Steep Rock Lake

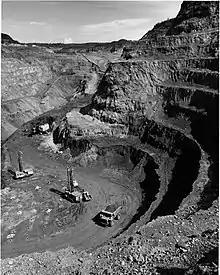
View of mining in the Roberts Open Pit Mine.

The second mine to be opened by Steep Rock Iron Mines was the "A" Ore Zone. It was later renamed the Hogarth Mine in honor of Major-General Donald Hogarth who was the second president of Steep Rock Iron Mines and is credited with obtaining the funds for the diversion. In 1949, Construction Aggregates Corporation (CAC) was hired to help with the dredging in the "A" ore zone. CAC brought in a 30-inch all electric dredge called the "Nebraska"-later renamed "Steep Rock"- to assist in the dredging project. The dredge was launched into the "A" ore zone on November 2, 1950, along with a smaller dredge named "La Seine". In June 1950, Donald Hogarth died and Morson Scarth "Pop" Fotheringham took over as president of Steep Rock Iron Mines. In the spring of 1951, discoloration of the Seine River from the dredging overburden reached a point of concern and accusations of pollution from outdoor groups and residents reach the newspapers. To fix the discoloration issue, a second diversion was planned. It would divert the river from the top of Wagita Bay to the bottom of the Tracy Rapids. This diversion was opened May 1, 1952. In the months following CAC acquired another large dredge as the smaller "La Seine" dredge could not keep up with the demand. The dredge "New York" was operating near Chicago when it was purchased for use in Steep Rock. The dredge was dismantled, sent to Steep Rock, reassembled and launched October 10, 1952. It was renamed "Marmion". In that same month the dredge "Steep Rock" uncovered the first ore in the ore zone. By July 1953 enough of the ore had been exposed that mining could begin. The first shipment of iron ore out of Hogarth Mine was September 1, 1953. It was sent via Canadian National Railway to the ore docks in Port Arthur, Ontario. The ore was then loaded onto steamships and shipped down to the U.S. and other cities along the Lake Superior shipping lines. Shortly afterwards, in February 1954, the dredging project was completed in the Hogarth Mine. The final mine to be opened by Steep Rock Iron Mines was the "G" ore zone. To do this the dredges needed to be moved into that ore zone. The plan that was developed was an overland move known as "Operation Up and Over". The move occurred in March 1954. The Hogarth Mine also saw the opening of an ore improvement plant in 1958. This plant separated the iron ore into coarse and fine products through a gravity screening method. This allowed for the coarser ore to be bought at a premium price because it was more uniform in size and grade. It resulted in a more efficient blast furnace operation at the steel mills. The Hogarth Open Pit was in operation until 1978 when it closed due to an economic drop in iron ore.